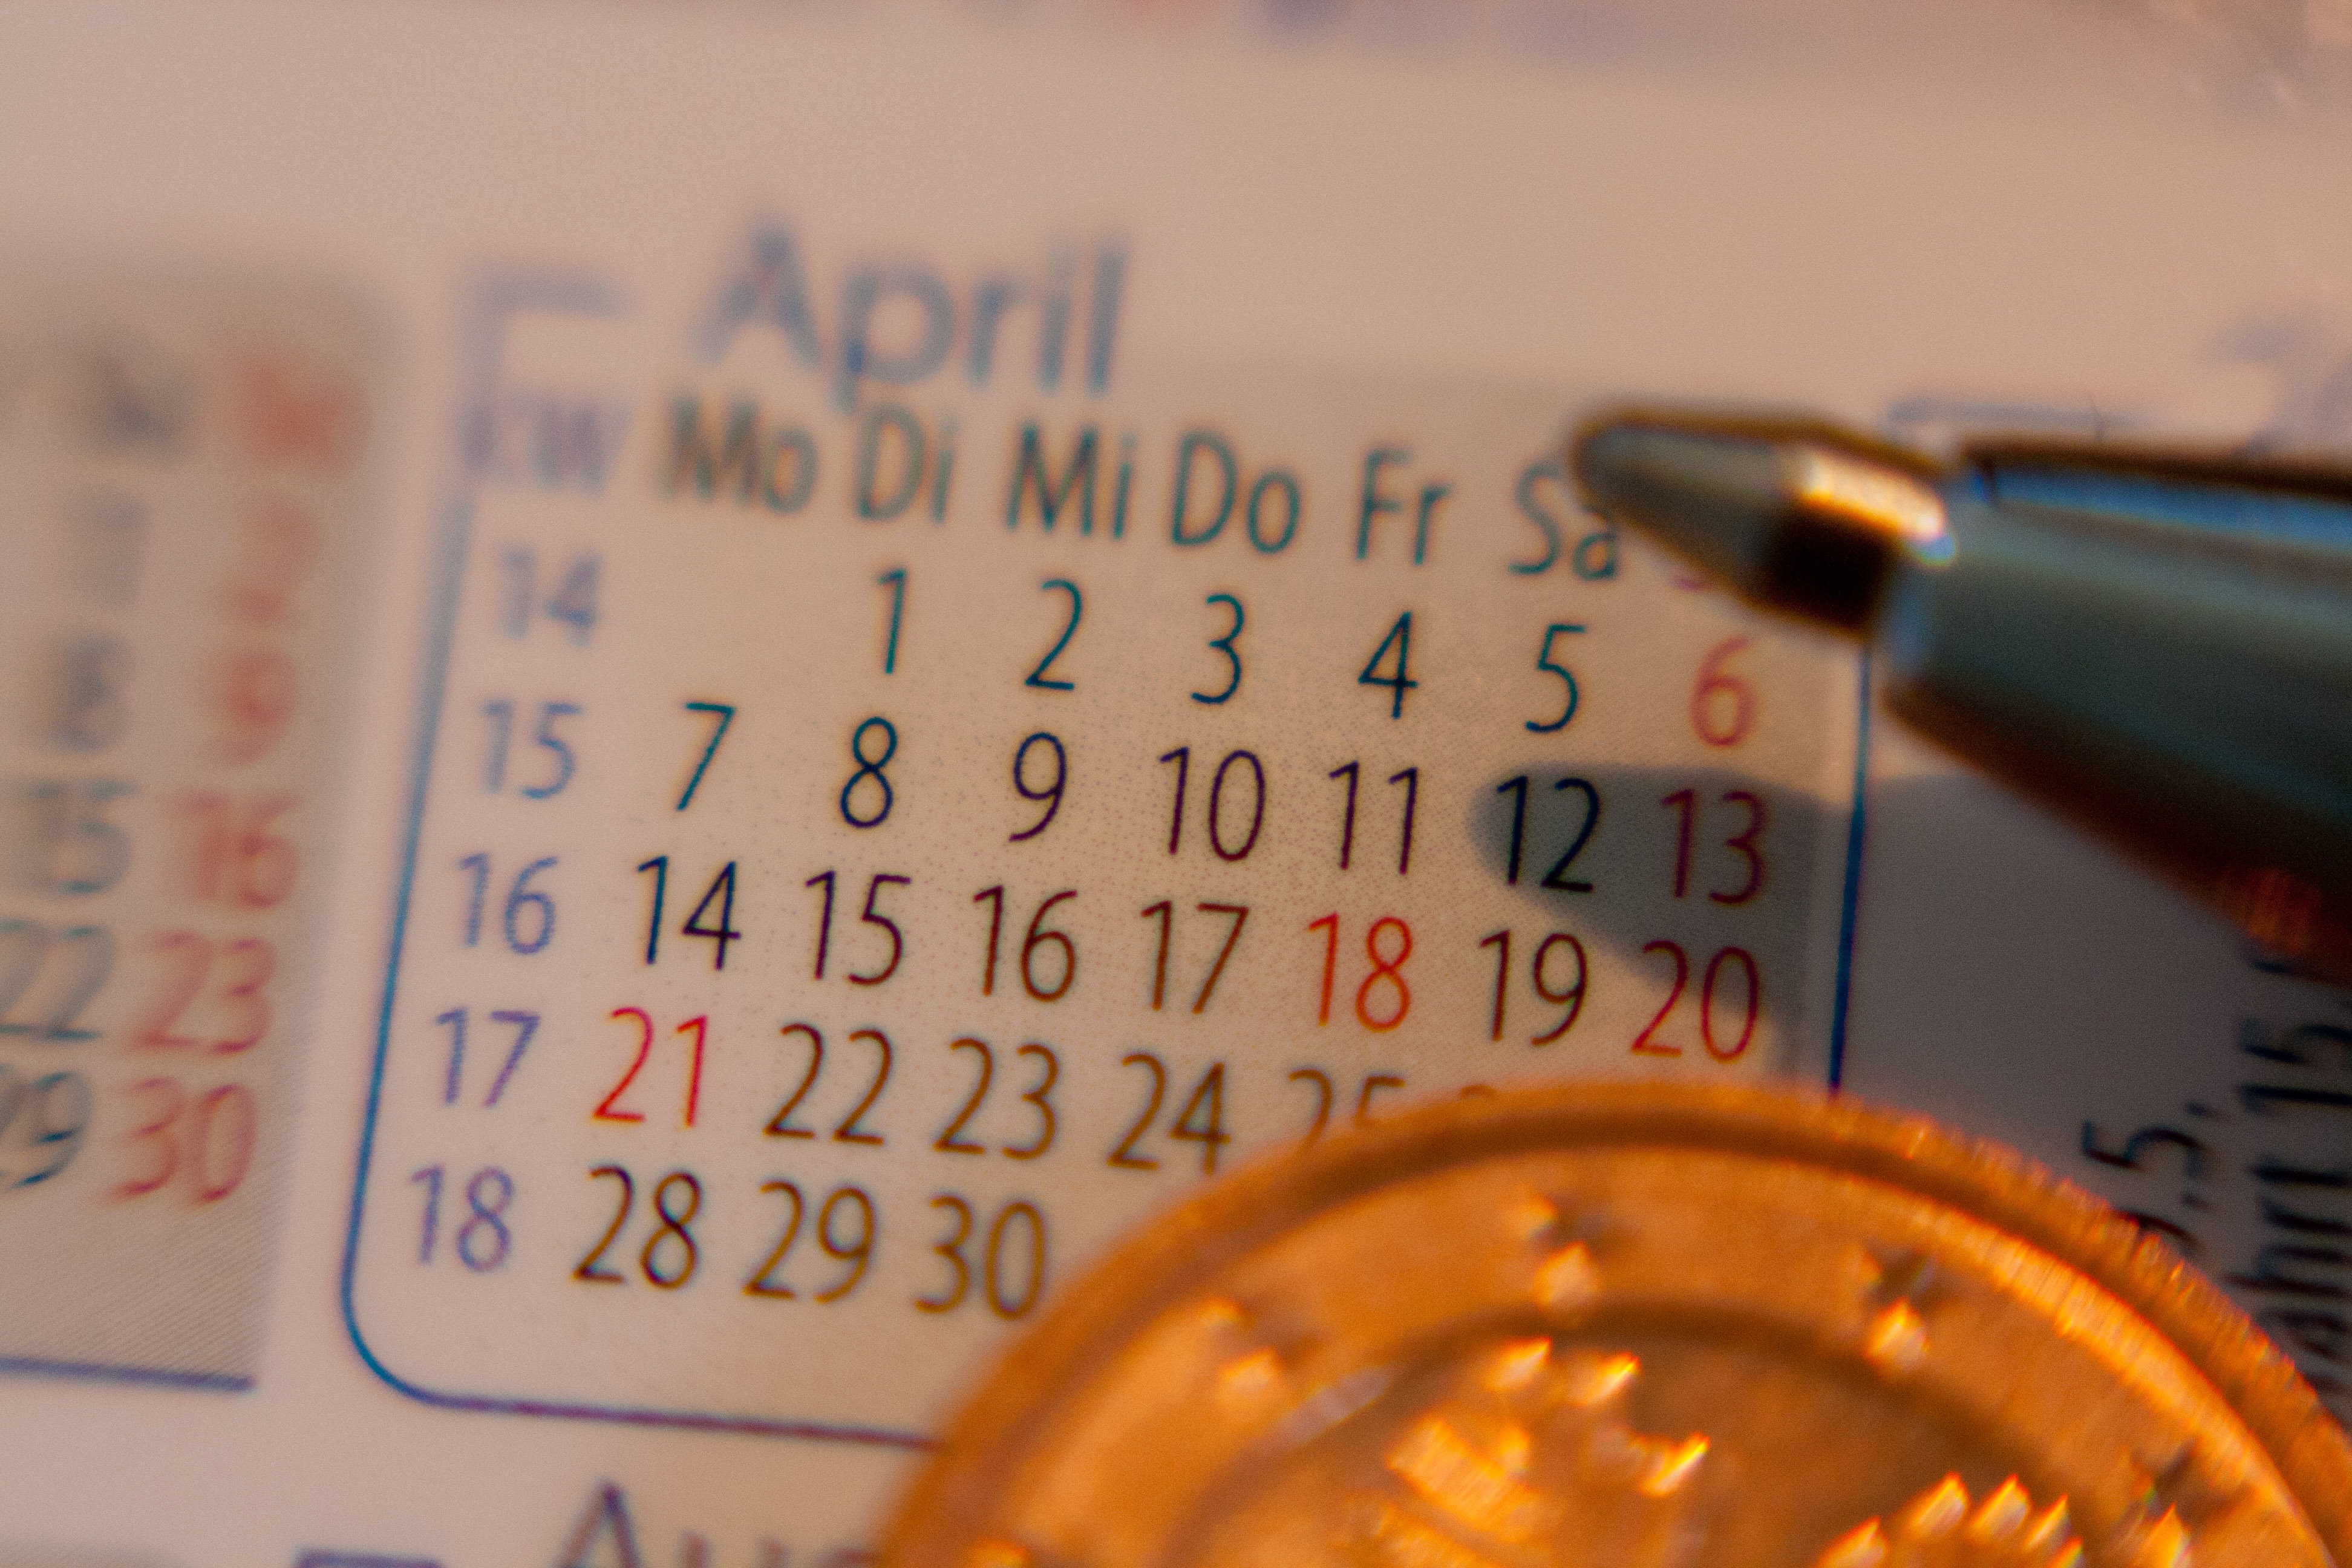
writing, time, number, pen, color, money, office, date, arrangement, close up, calendar, april, days, shape, month, period, appointment, schedule